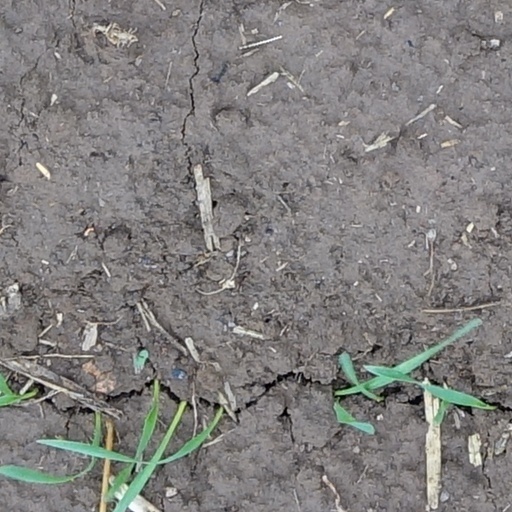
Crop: wheat